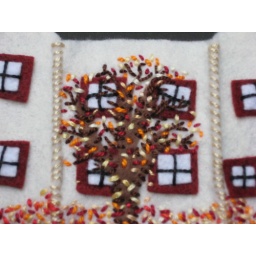
Fall house ornament with tree and piles of leaves, in progress.TonyaKit.etsy.com